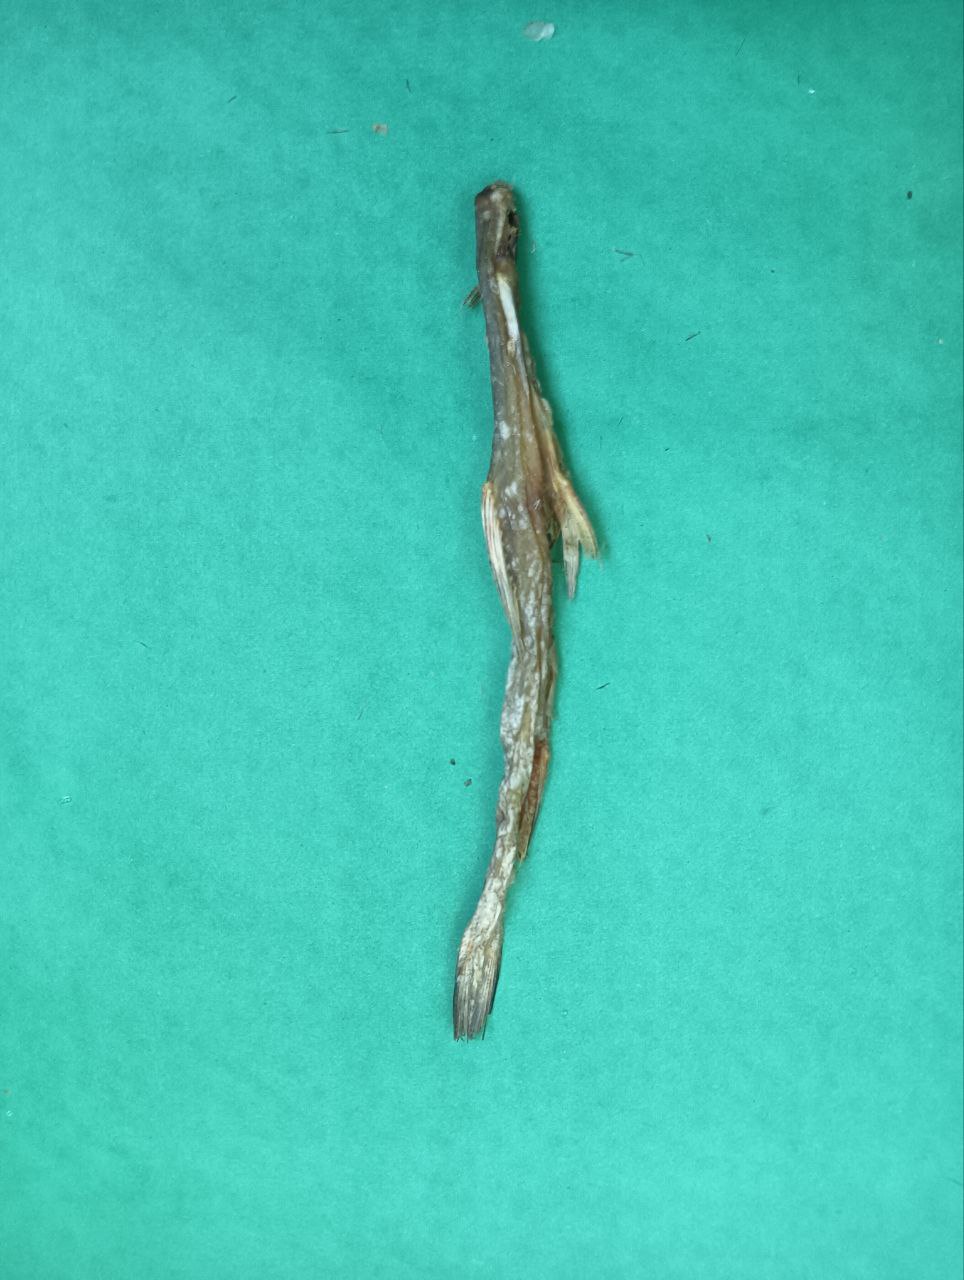
Species: Loitta